Charles Bertie (senior)

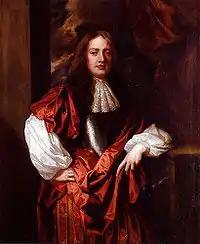
Charles Bertie

Captain Charles Bertie (22 March 1711), of Uffington, near Stamford, Lincolnshire, was a British administrator, diplomat, and Tory politician who sat in the English and British House of Commons between 1678 and 1711. He rose to serve as Secretary to the Treasury under his brother-in-law, the Earl of Danby, from 1673 until 1679 but did not wield significant political power thereafter. He did, however, twice enjoy the office of Treasurer of the Ordnance before his death in 1711.